Marilao

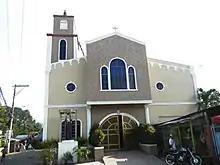
Our Lady of Mercy Quasi-parish Church

The Marilao Schools District Office governs all educational institutions within the municipality. It oversees the management and operations of all private and public, from primary to secondary schools.